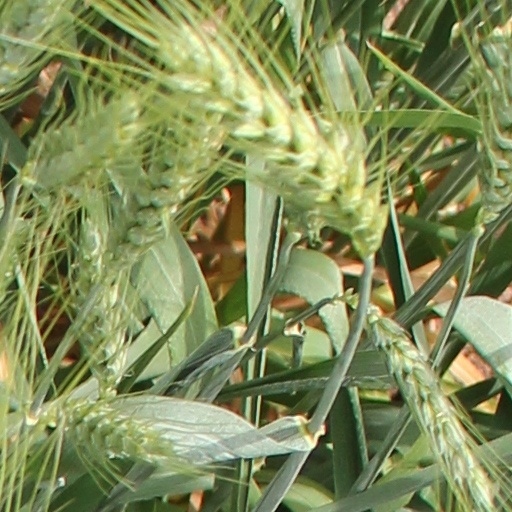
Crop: wheat